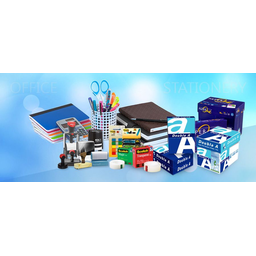
Label: paper